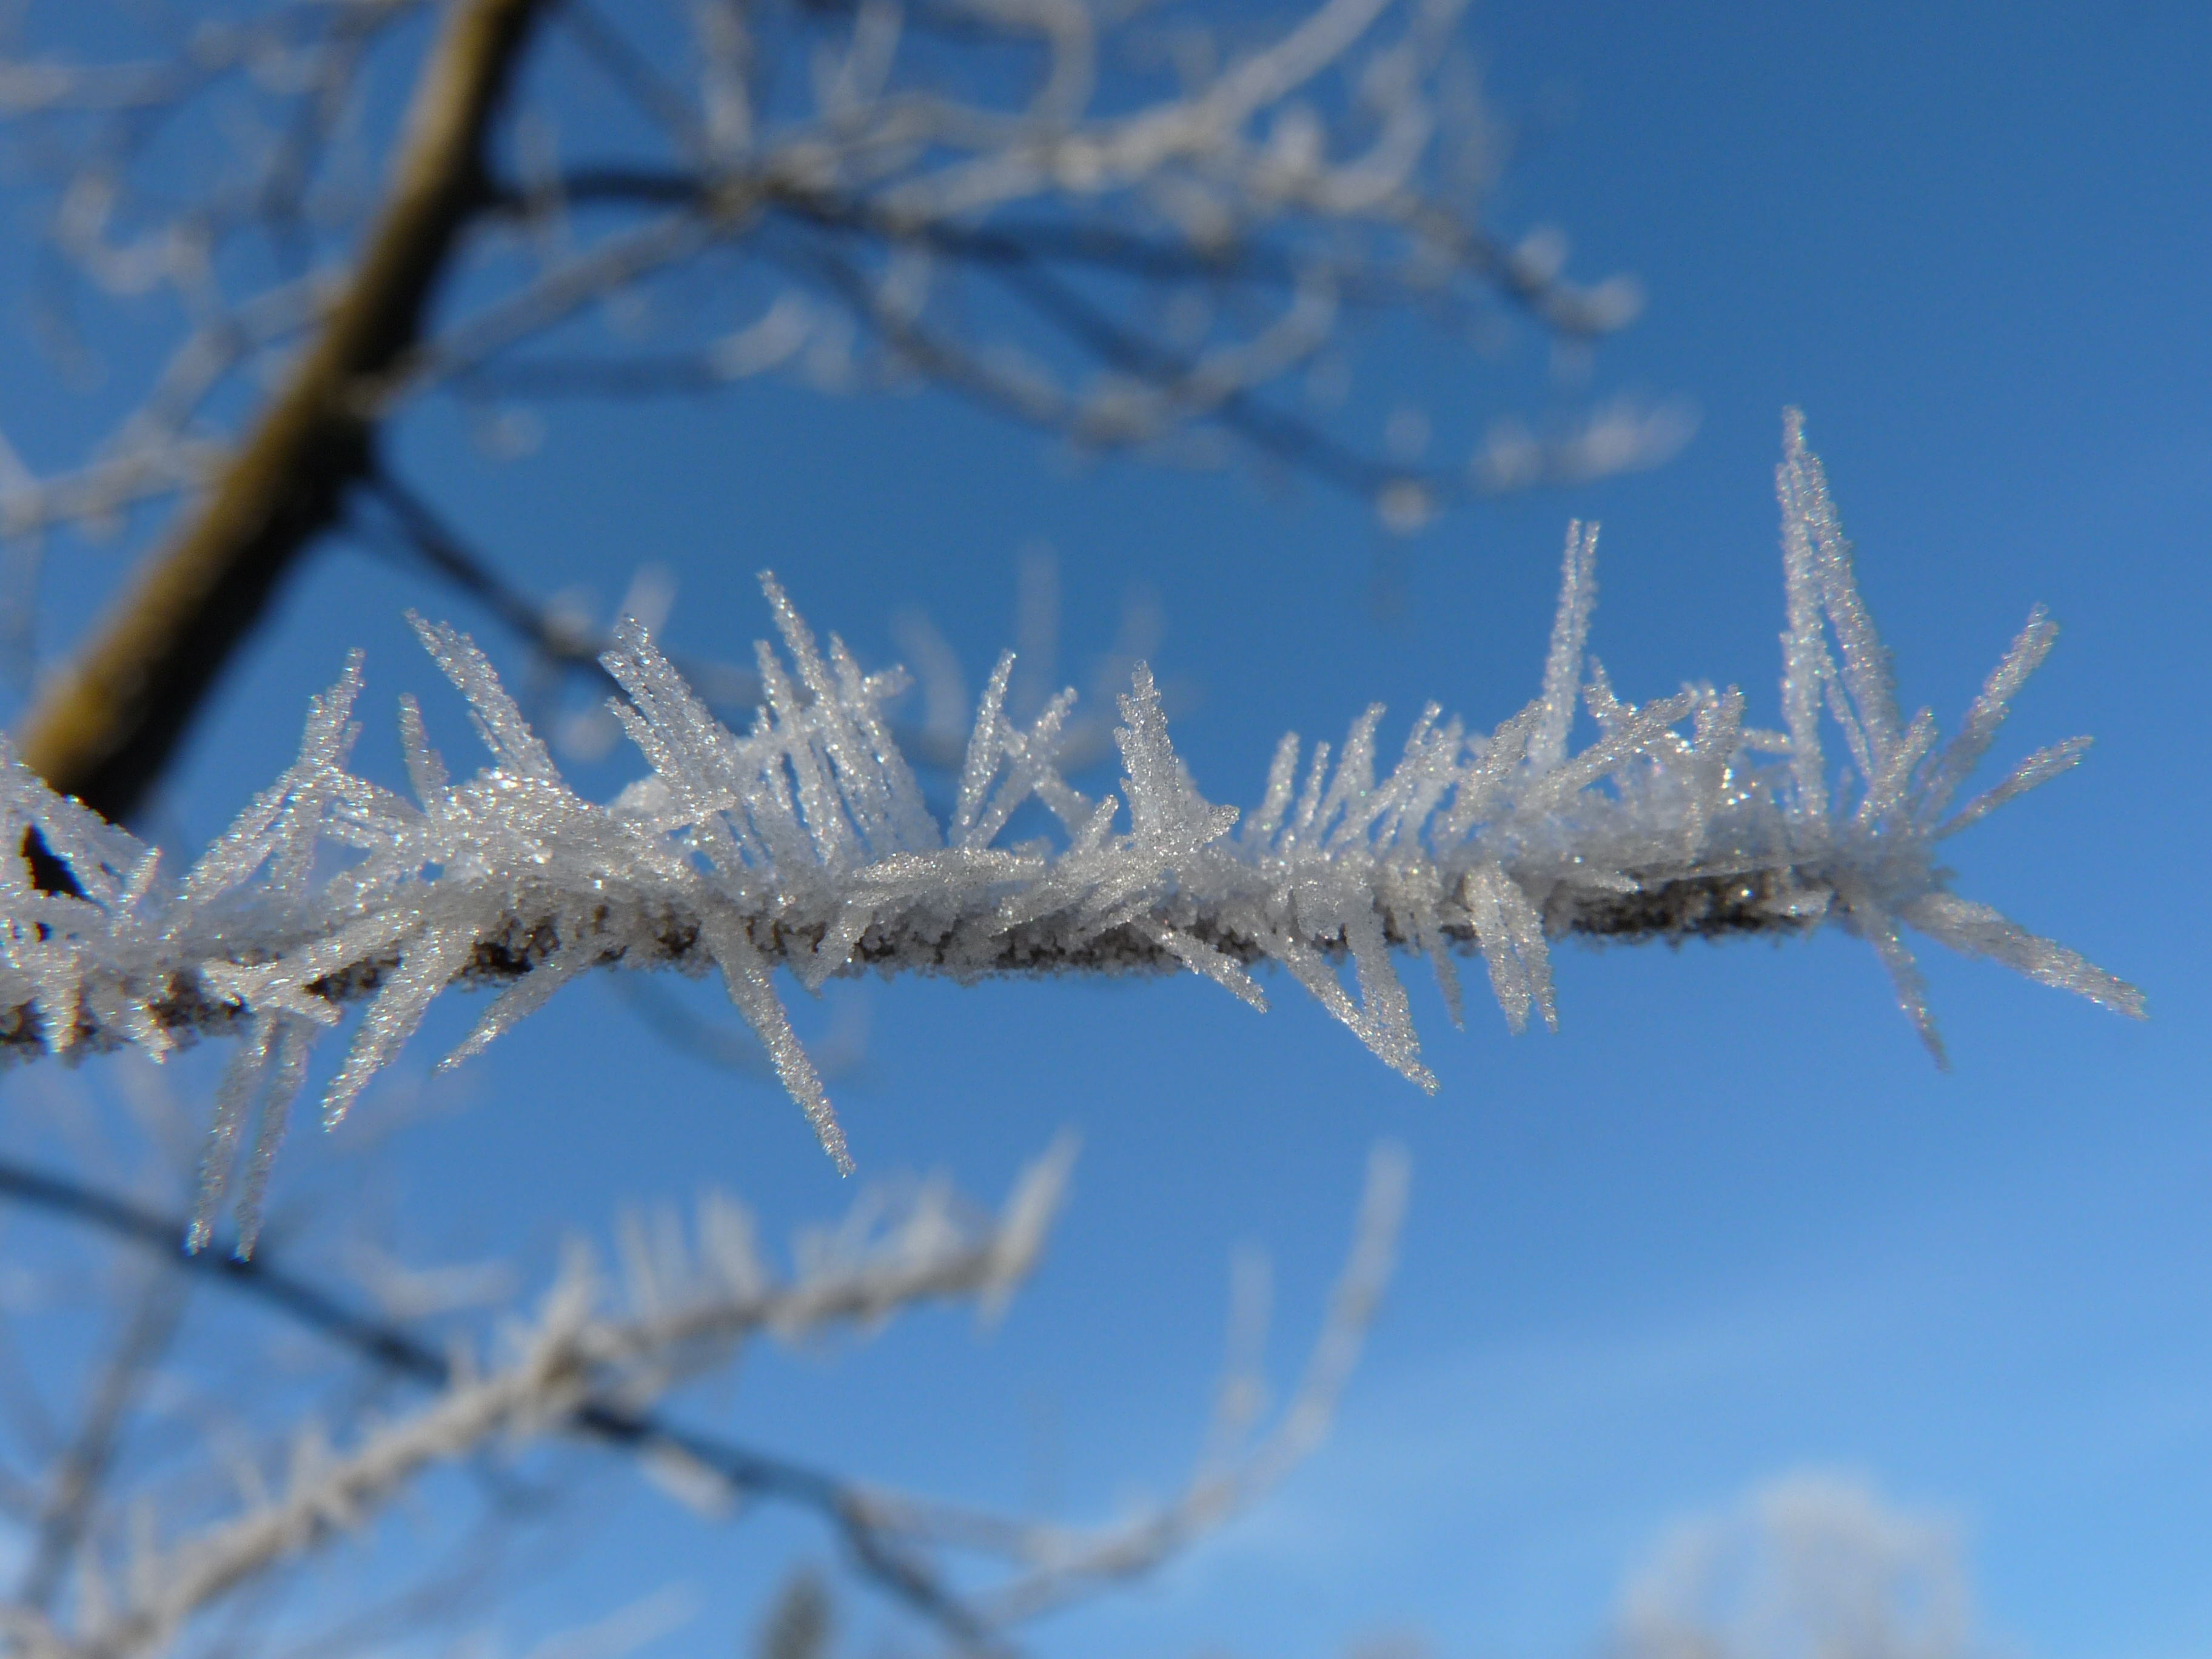
tree, nature, grass, branch, snow, cold, winter, plant, leaf, frost, ice, frozen, close, season, twig, close up, spruce, hoarfrost, freezing, macro photography, eiskristalle, crystal formation, grass family, plant stem, woody plant